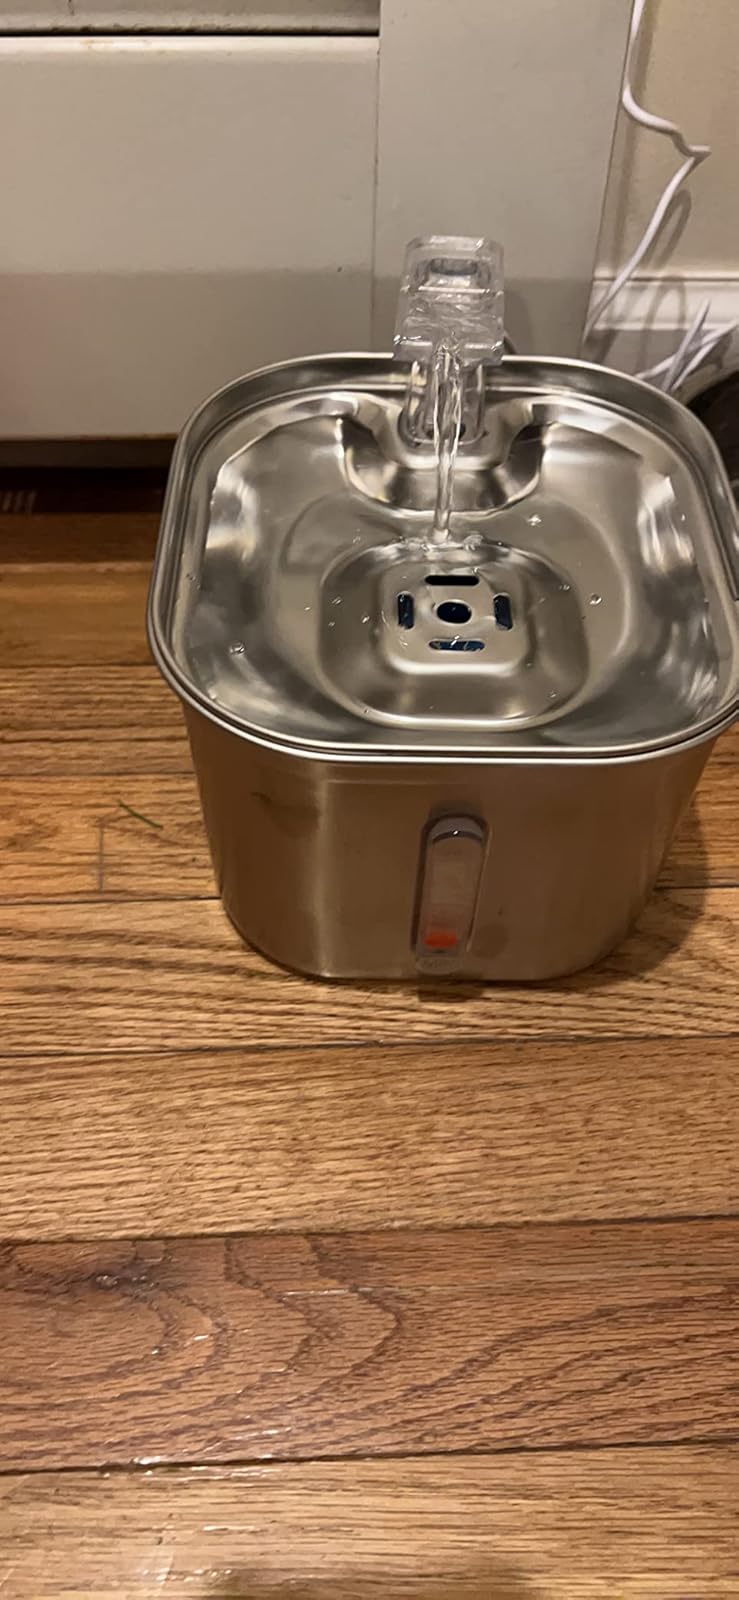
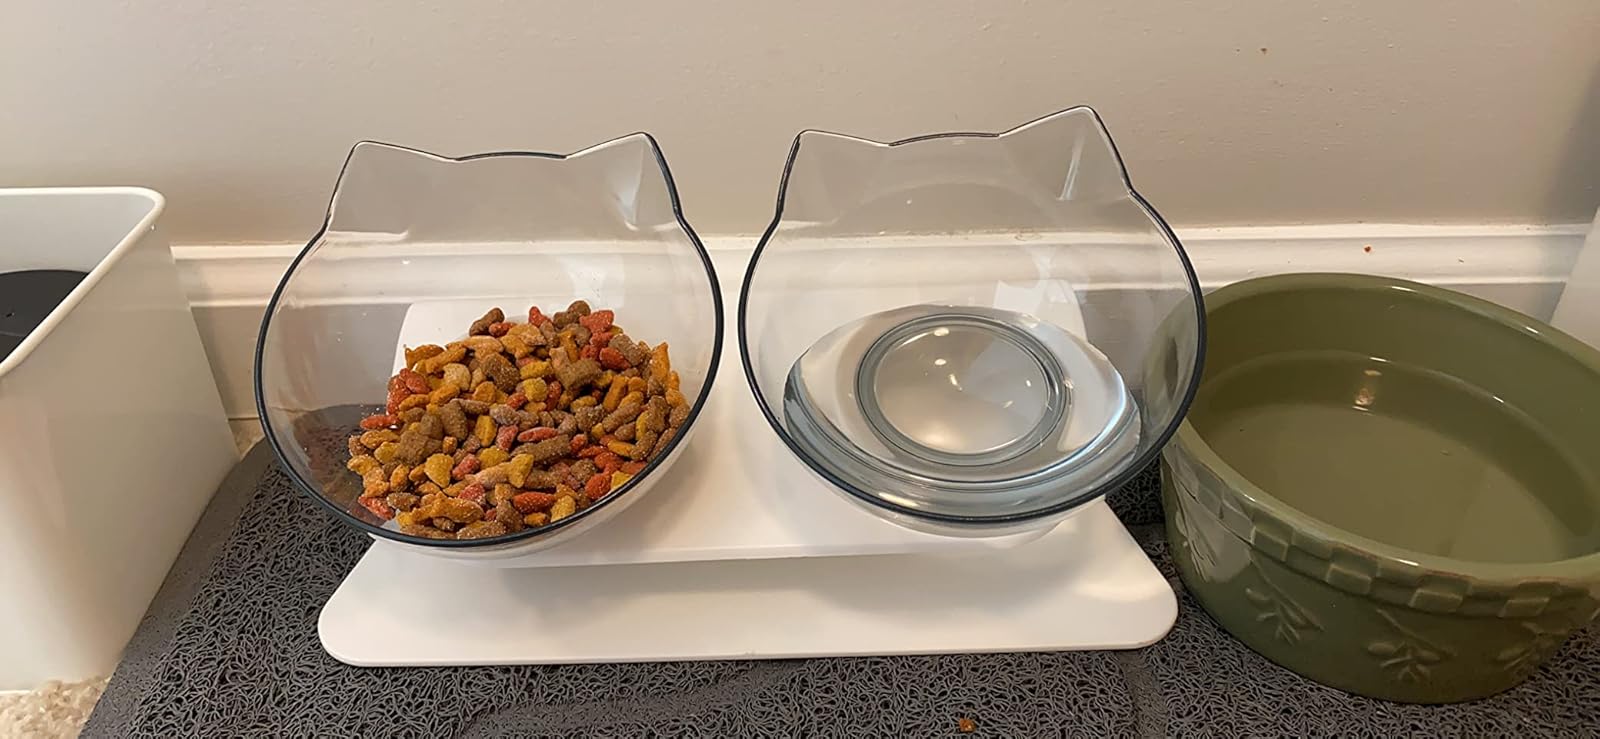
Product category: items_bowl
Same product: no